Morin khuur

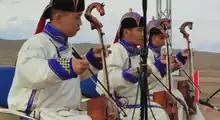
Mongolian musicians play the morin khur

The morin khuur is the national instrument in Mongolia. Many festivals are held for celebrating the importance of this instrument on the Mongolian culture, like the biannual "International Morin Huur Festival and Competition", which is organized by the "World Morinhuur Association". First held in 2008, second in 2010 - with 8 participating countries (Mongolia, Korea, China, Russia, USA, Germany, France, Japan) - and planned for May 2012. Here, many amateurs come and play freestyle pieces, but also a professional contest is held and an instrument making competition.